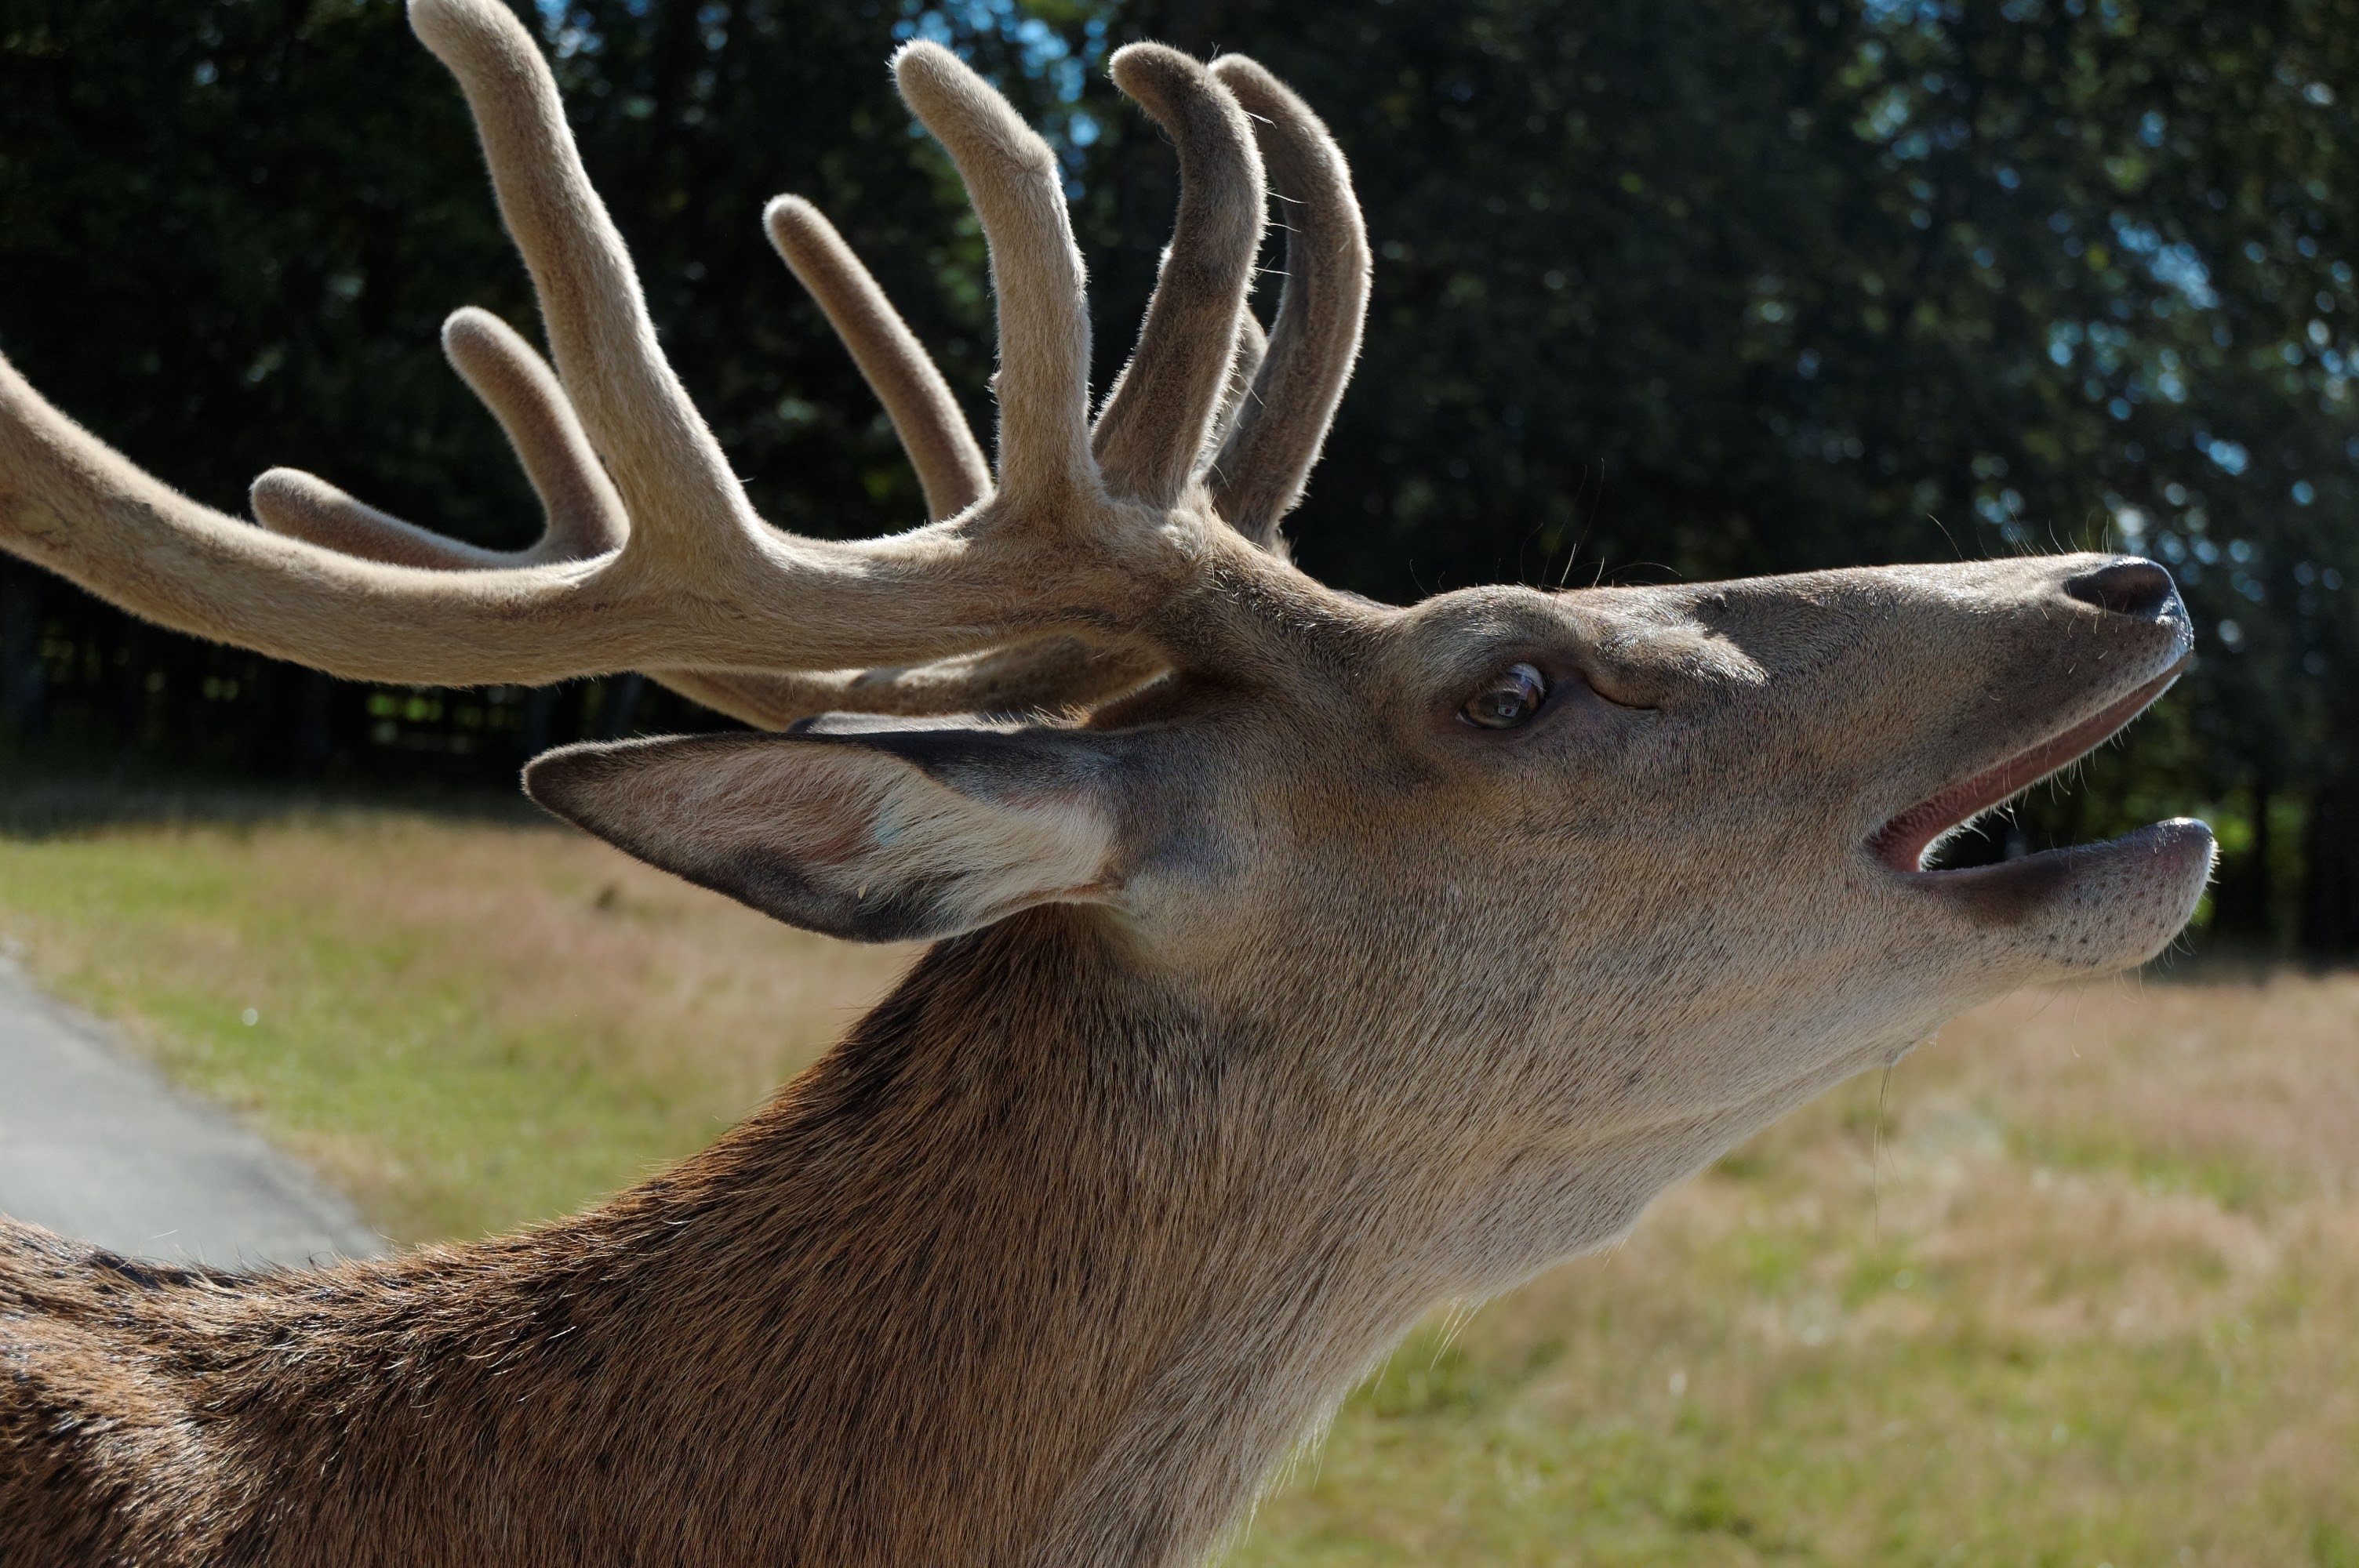
animal, wildlife, deer, zoo, portrait, mammal, fauna, antler, head, reindeer, vertebrate, white tailed deer